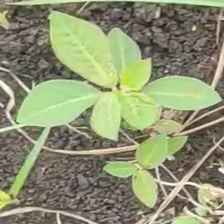
Weed species: Moti_dudhi(Euphorbia_geneculata_L)